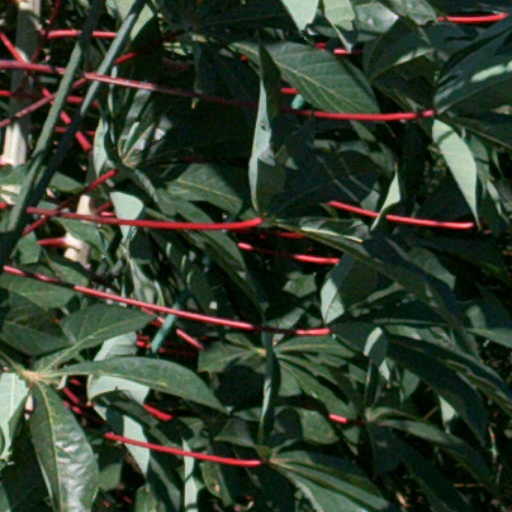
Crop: cassava